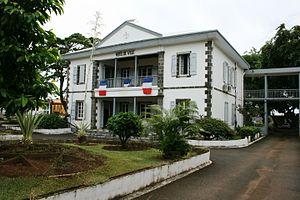
Vue de l'hôtel de ville de Sainte-Marie de La Réunion.
Sainte-Marie est une commune française, située dans le département et région de La Réunion.
Les élections municipales de 2020 à La Réunion visent à élire les conseils municipaux des vingt-quatre communes de La Réunion, ainsi que les conseils communautaires des cinq intercommunalités.